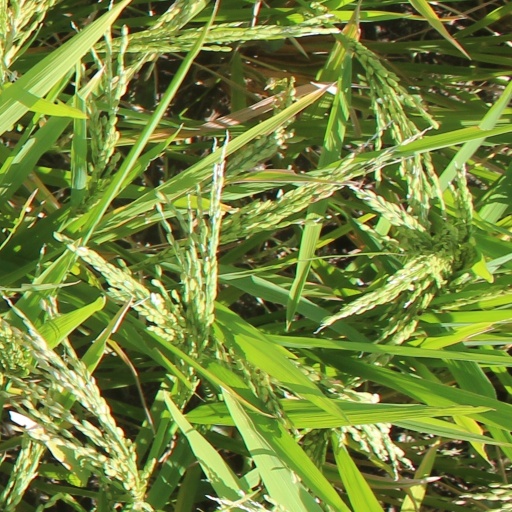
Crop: rice